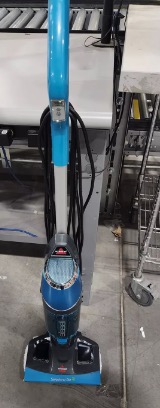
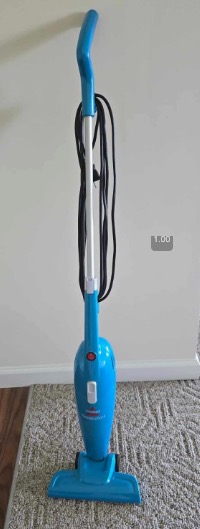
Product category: items_vacuum
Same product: no